Matt Turner (soccer)

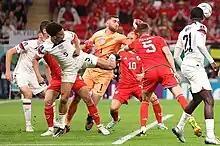
Turner (in orange) with USMNT in the 2022 FIFA World Cup in Qatar

Turner made his international debut on January 31, 2021, for the United States men's national team, starting in goal in a 7–0 friendly victory against Trinidad and Tobago. Turner recorded a clean sheet, saving a penalty kick from Alvin Jones.